Harold Arthur Faulkner Wilkinson

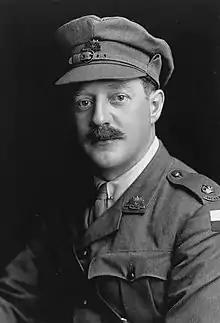
Captain (Hon Major) Harold Arthur Faulkner Wilkinson 16th Infantry Battalion Australian Imperial Force. circa 1917.

Born in 1879 in Perth, Wilkinson was the son of Captain George Faulkner Wilkinson, 68th Durham Light Infantry. He was educated at the Hale School and joined the Western Australian public service in 1896 as a junior, subsequently working his way up to the position of Inspector in the Audit Department.